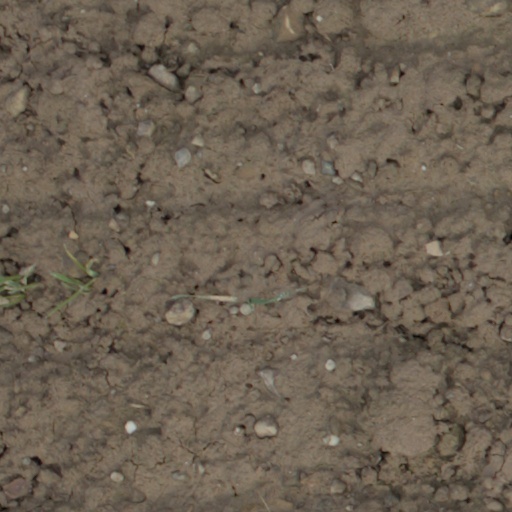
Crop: wheat